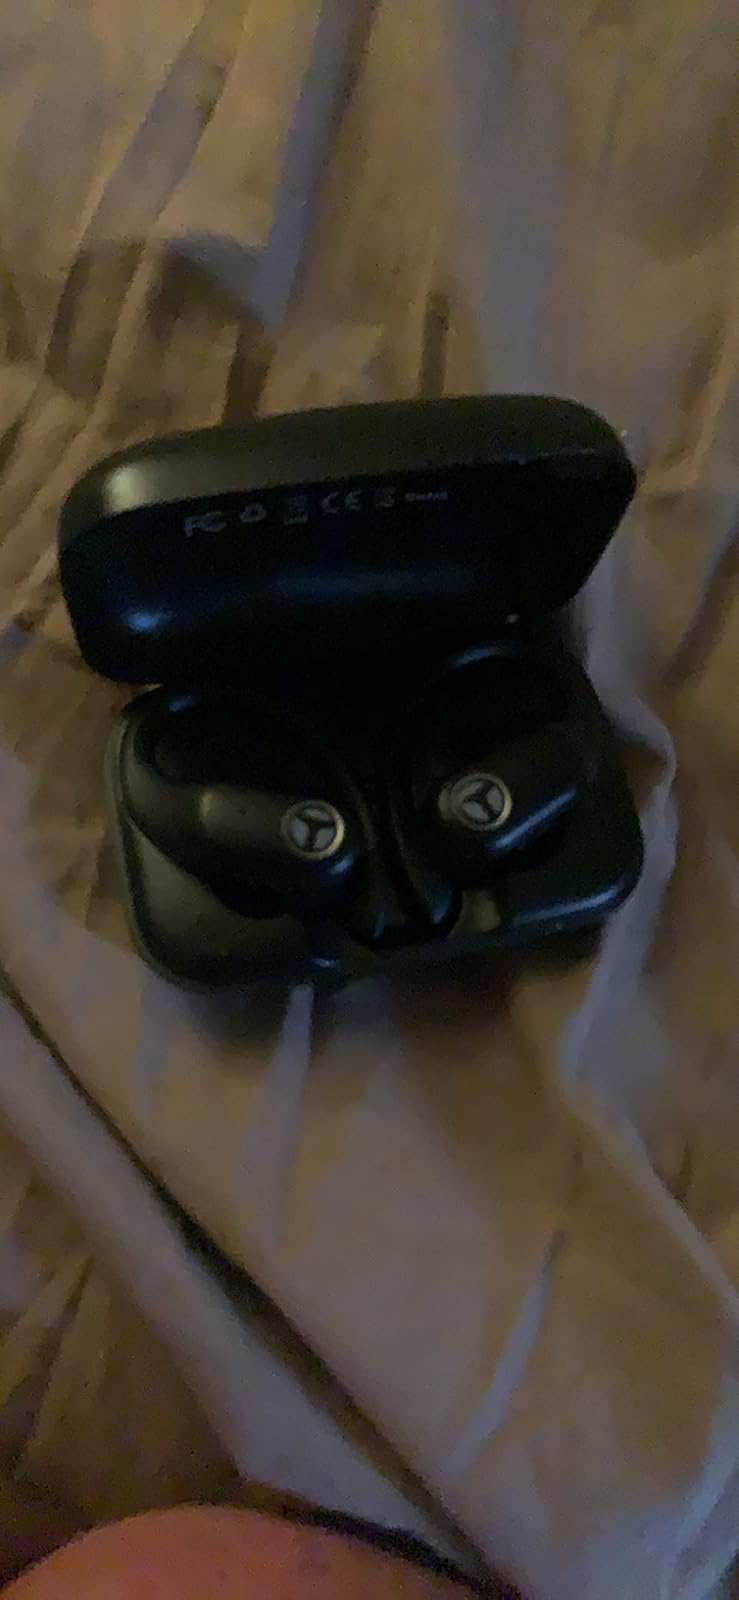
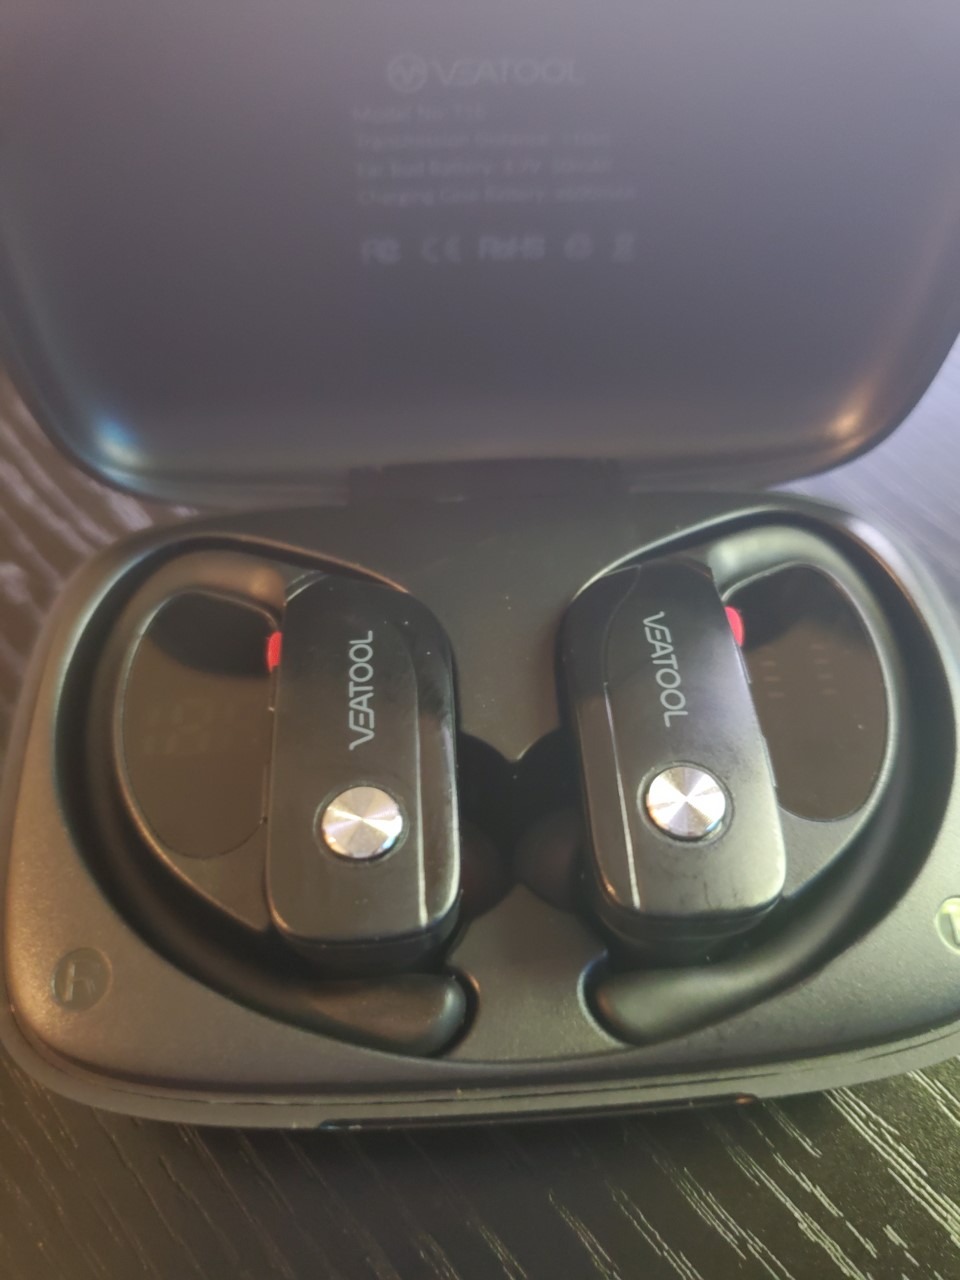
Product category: earbuds
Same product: no